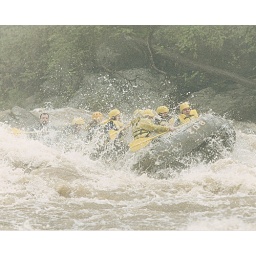
As a white water rafting guide. I'm wearing the blue life vest in the back of the raft.